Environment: real
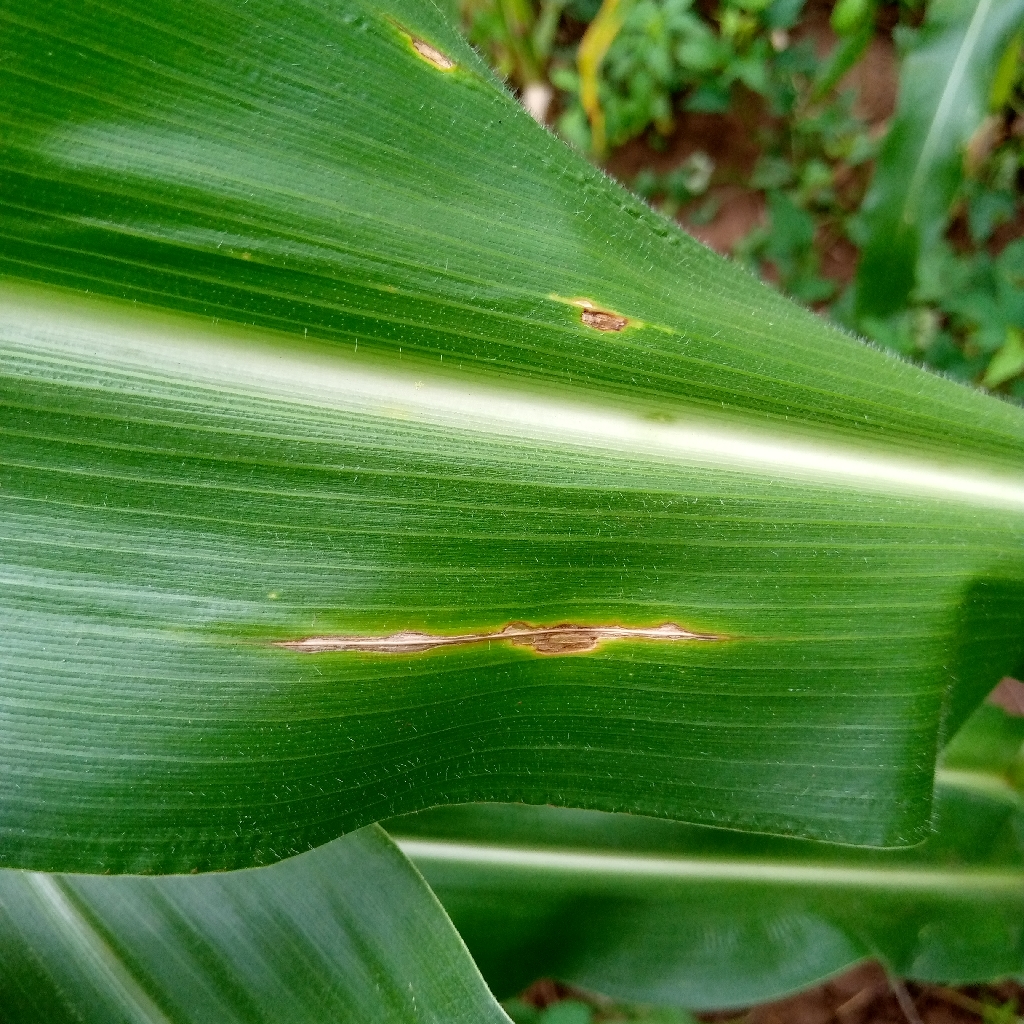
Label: northern_corn_leaf_blight